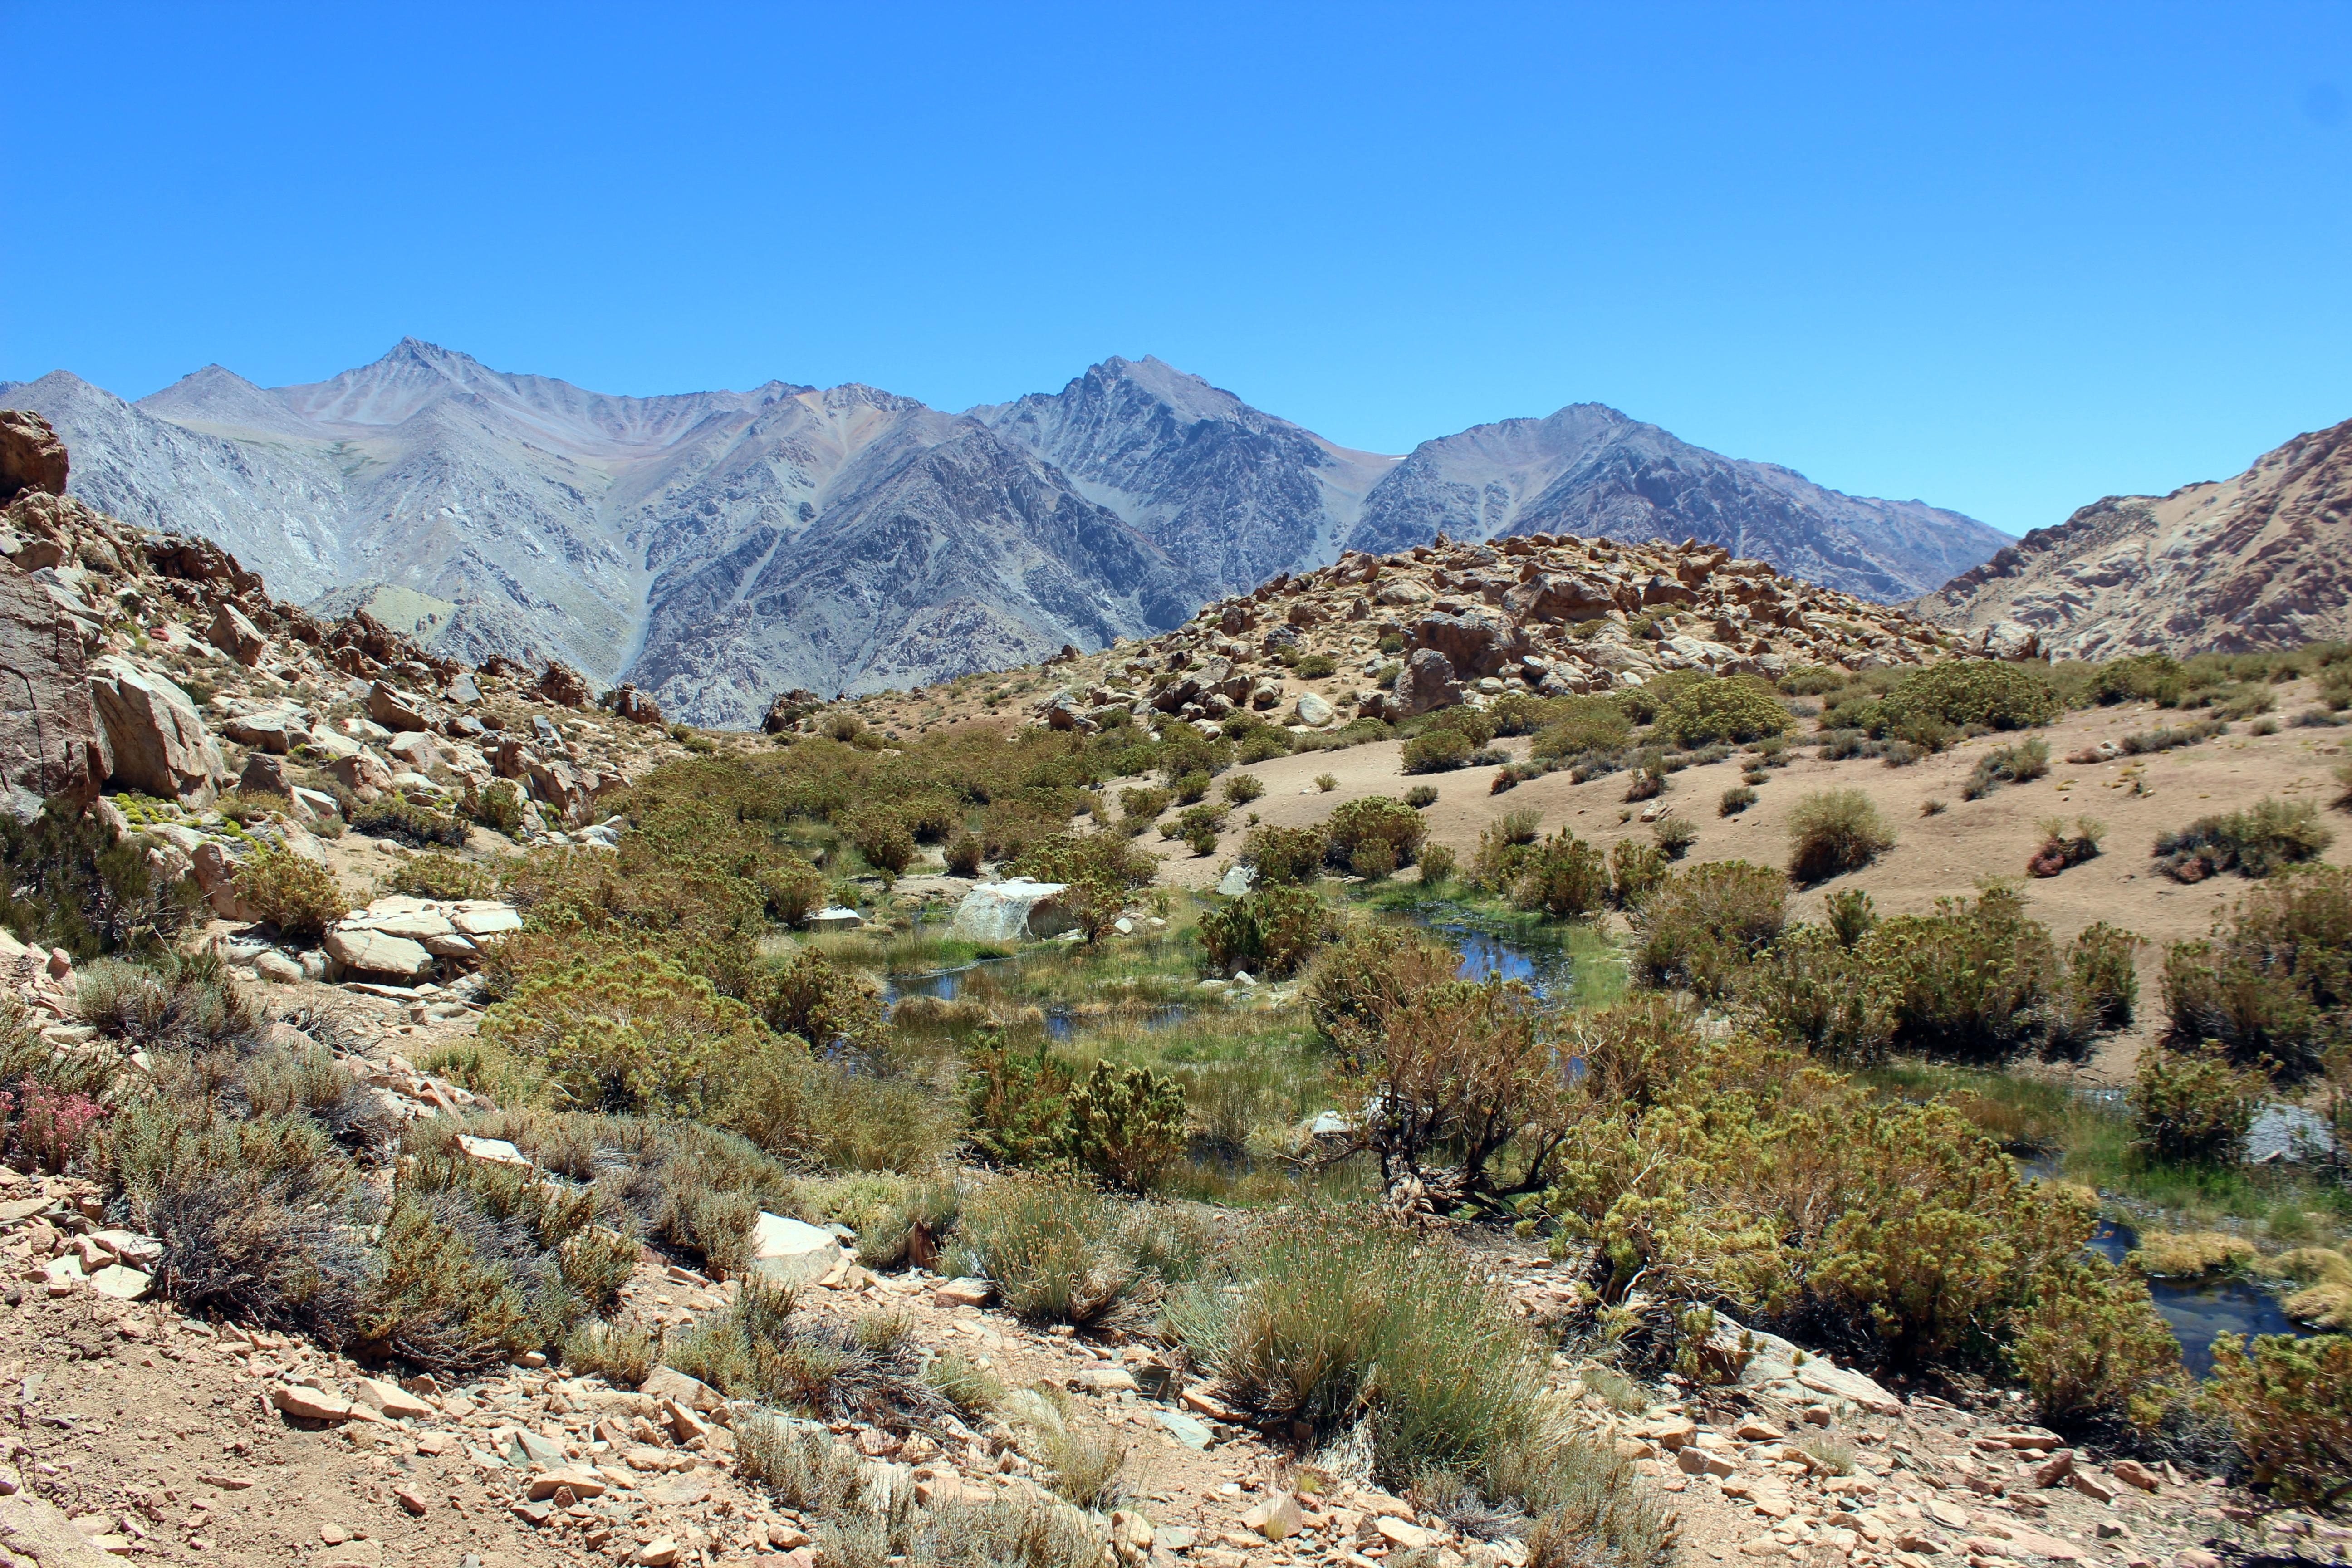
landscape, wilderness, walking, mountain, hiking, trail, adventure, valley, mountain range, ridge, chile, geology, backpacking, plateau, ecosystem, wadi, landform, mountain pass, cochiguaz, mountainous landforms